Helge Mehre

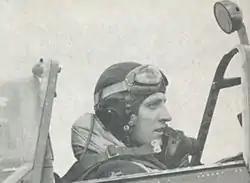
Helge Mehre

Mehre was born in Narvik as son of veterinarian Karl Georg Mehre and Helga Olrik. He married Eva Østgaard in 1952. They resided at Strand. He died in September 1997 in Oslo.